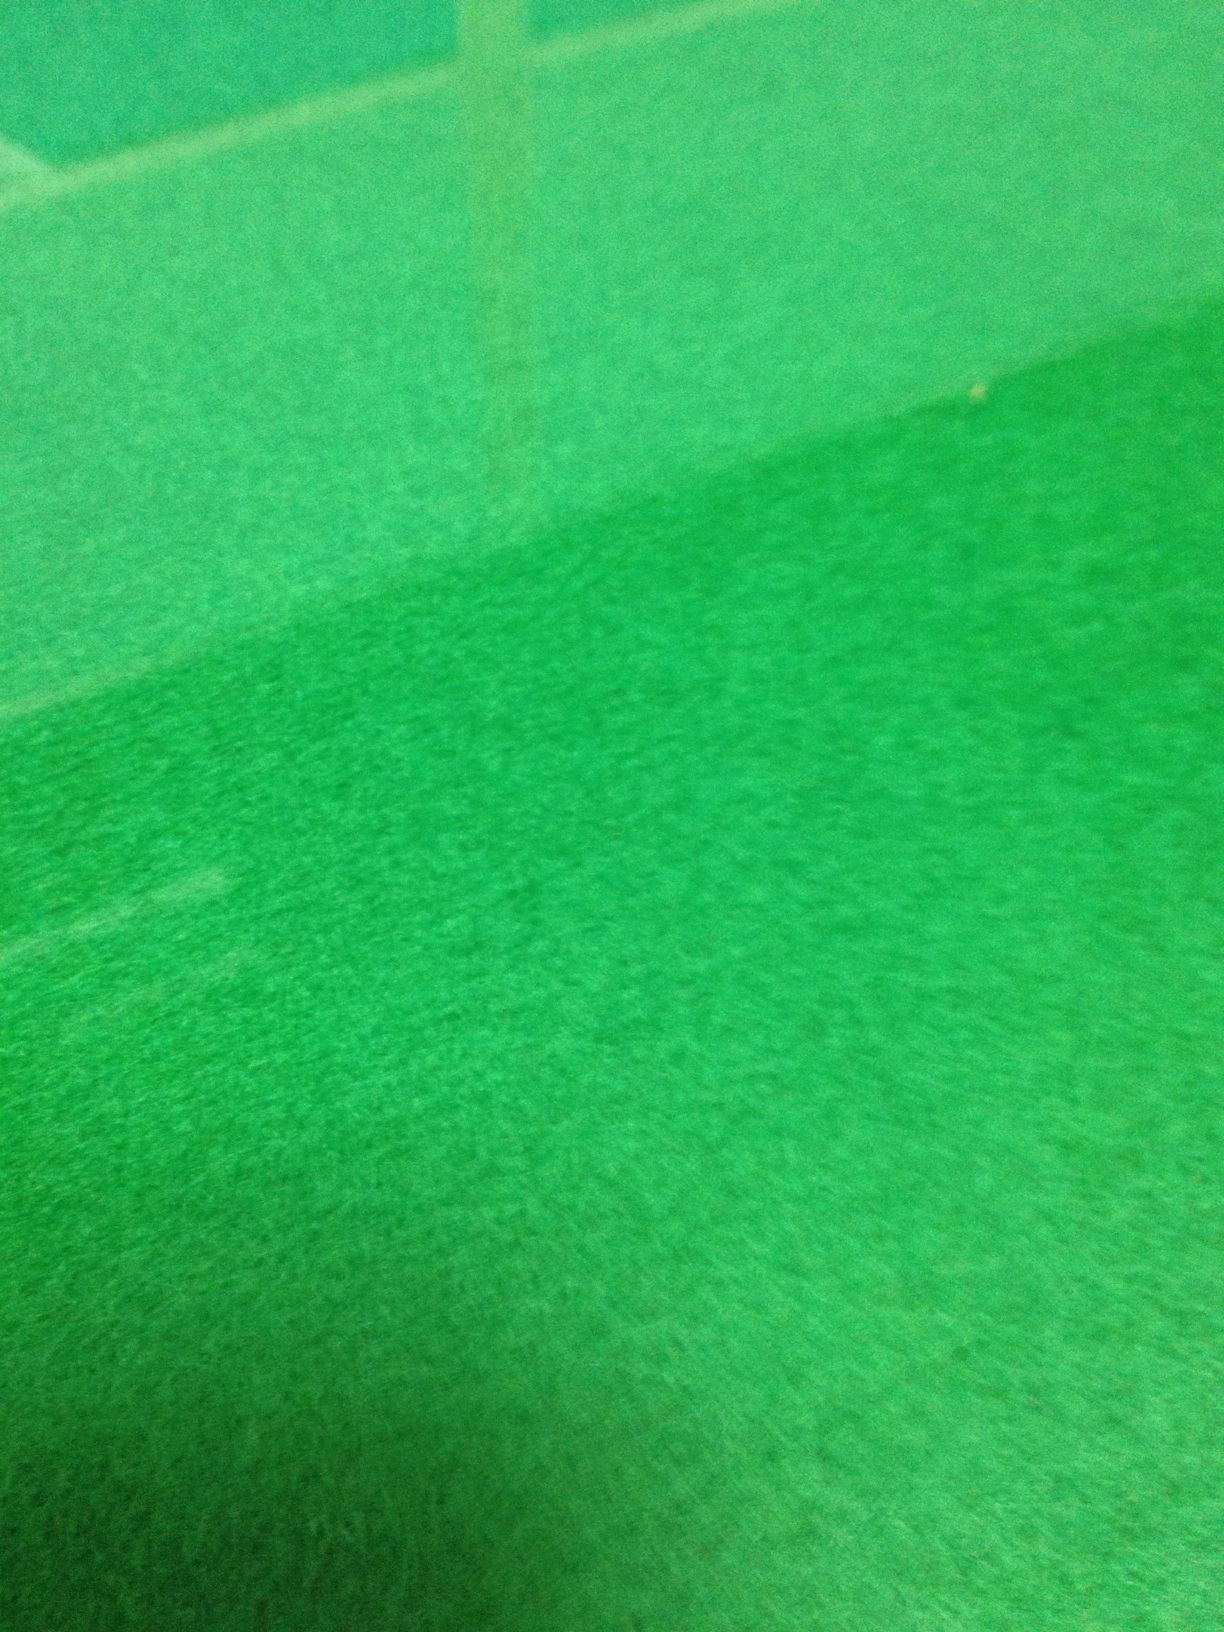Question: What's the color?
Answer: green